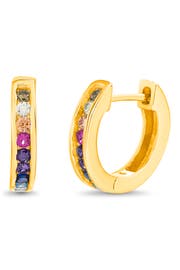
a gift to color her everyday world or yours these lobe hugging hoop are traced in a sparkling rainbow of pav